Shuili railway station

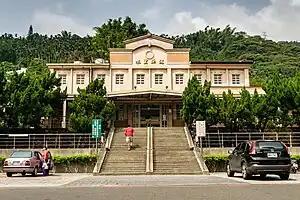

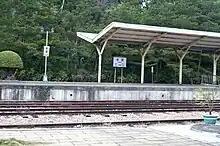
Shuili station platform

Shuili is a railway station on the Taiwan Railways Administration Jiji line located in Shuili Township, Nantou County, Taiwan.